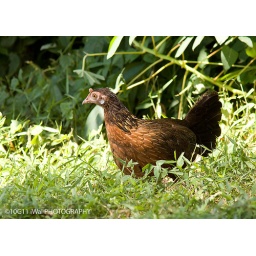
Heard this poor hen was released in the forest due to bird-flu brake out sometime back.